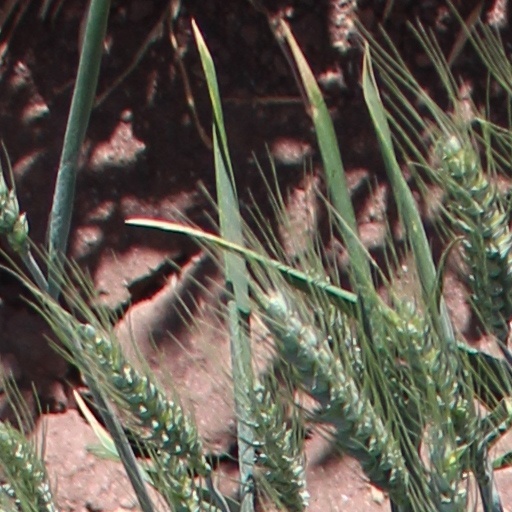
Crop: wheat